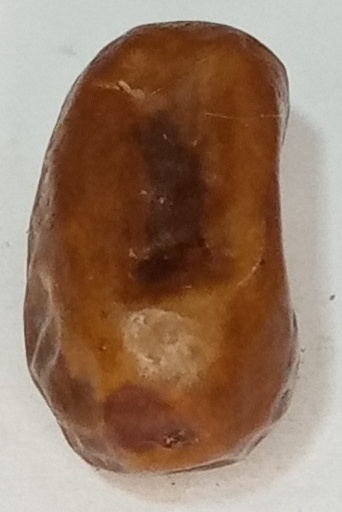
Variety: fasli-toto
Size: large
Grade: grade-1